PFU Limited

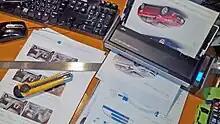
ScanSnap S1300

Fujitsu spun off image scanner product lines to PFU in 2001. PFU (under Fujitsu brand) has more than 50% share of the worldwide enterprise image scanner market.